Bystrup Architecture Design Engineering

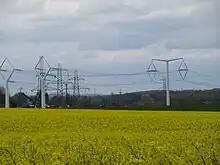
End of line of T-pylons

After winning another competition in Denmark, 500 pylons are installed an energized on a main 400kV line in Denmark with a design called "Eagle". Operational in late 2014 and carrying 2x1,800 MW.